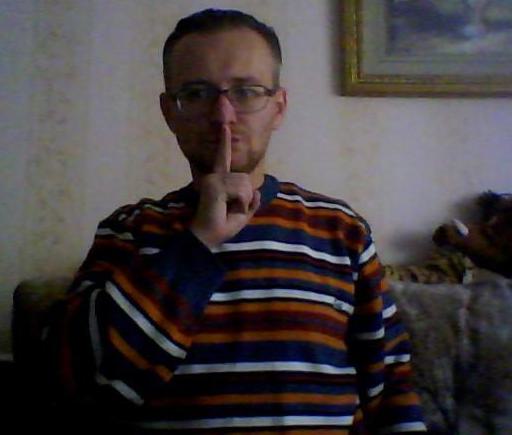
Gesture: mute